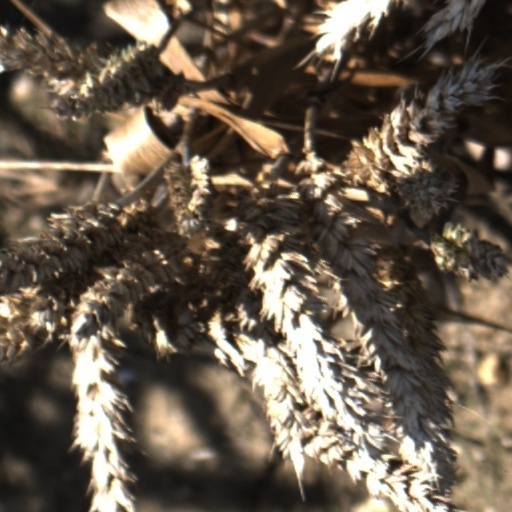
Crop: wheat